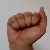
The image shows a hand gesture representing the letter 'A' in Indian Sign Language.